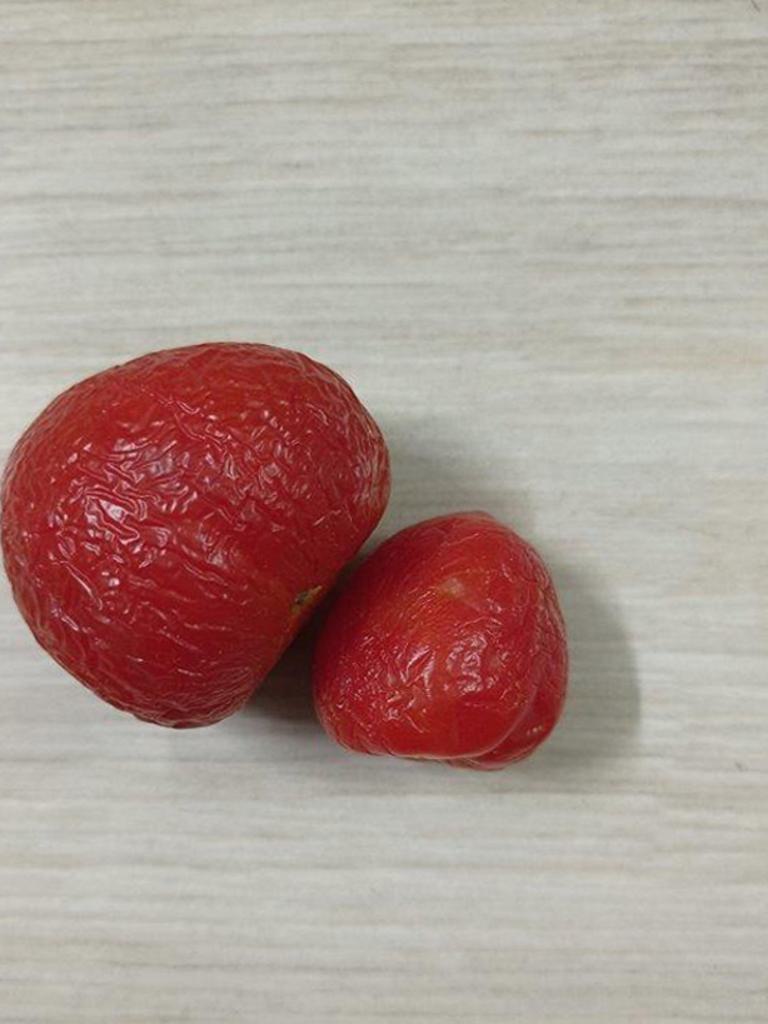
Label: Rotten